Norodom Sihamoni

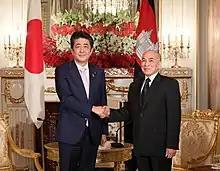
King Norodom Sihamoni and Japanese prime minister Shinzo Abe in Tokyo, Japan on 22 October 2019.

King Sihamoni's reign has been focused on the wellbeing of the Khmer people. He has been described by some as a humble monarch because of his philanthropic endeavours and is well-known for carrying out humanitarian activities.